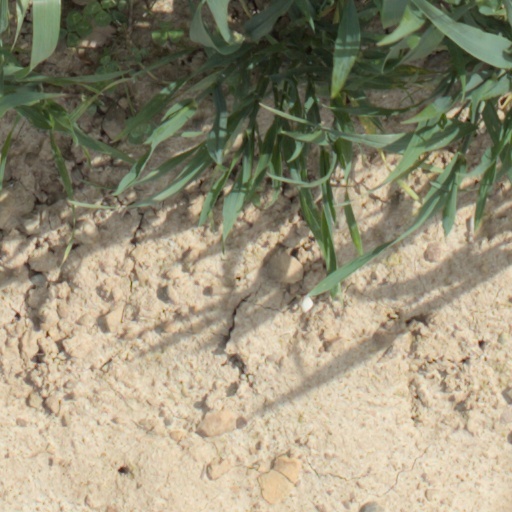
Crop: wheat